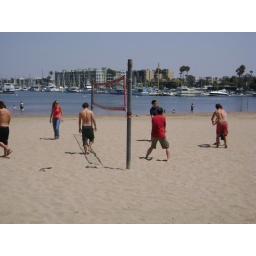
Man in the red shirt on right side is Prof. Xie.